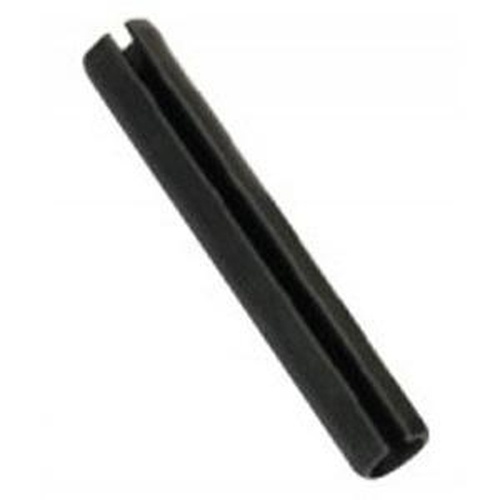
Champion 1/8 X 5/8In Imperial Roll Pin -20Pk | Replacement Packs - Imperial
Champion 1/8 x 5/8in Imperial Roll Pin -20pk
Brand: Champion
Category: Sporting Goods > Athletics > Wrestling > Wrestling Training Aids